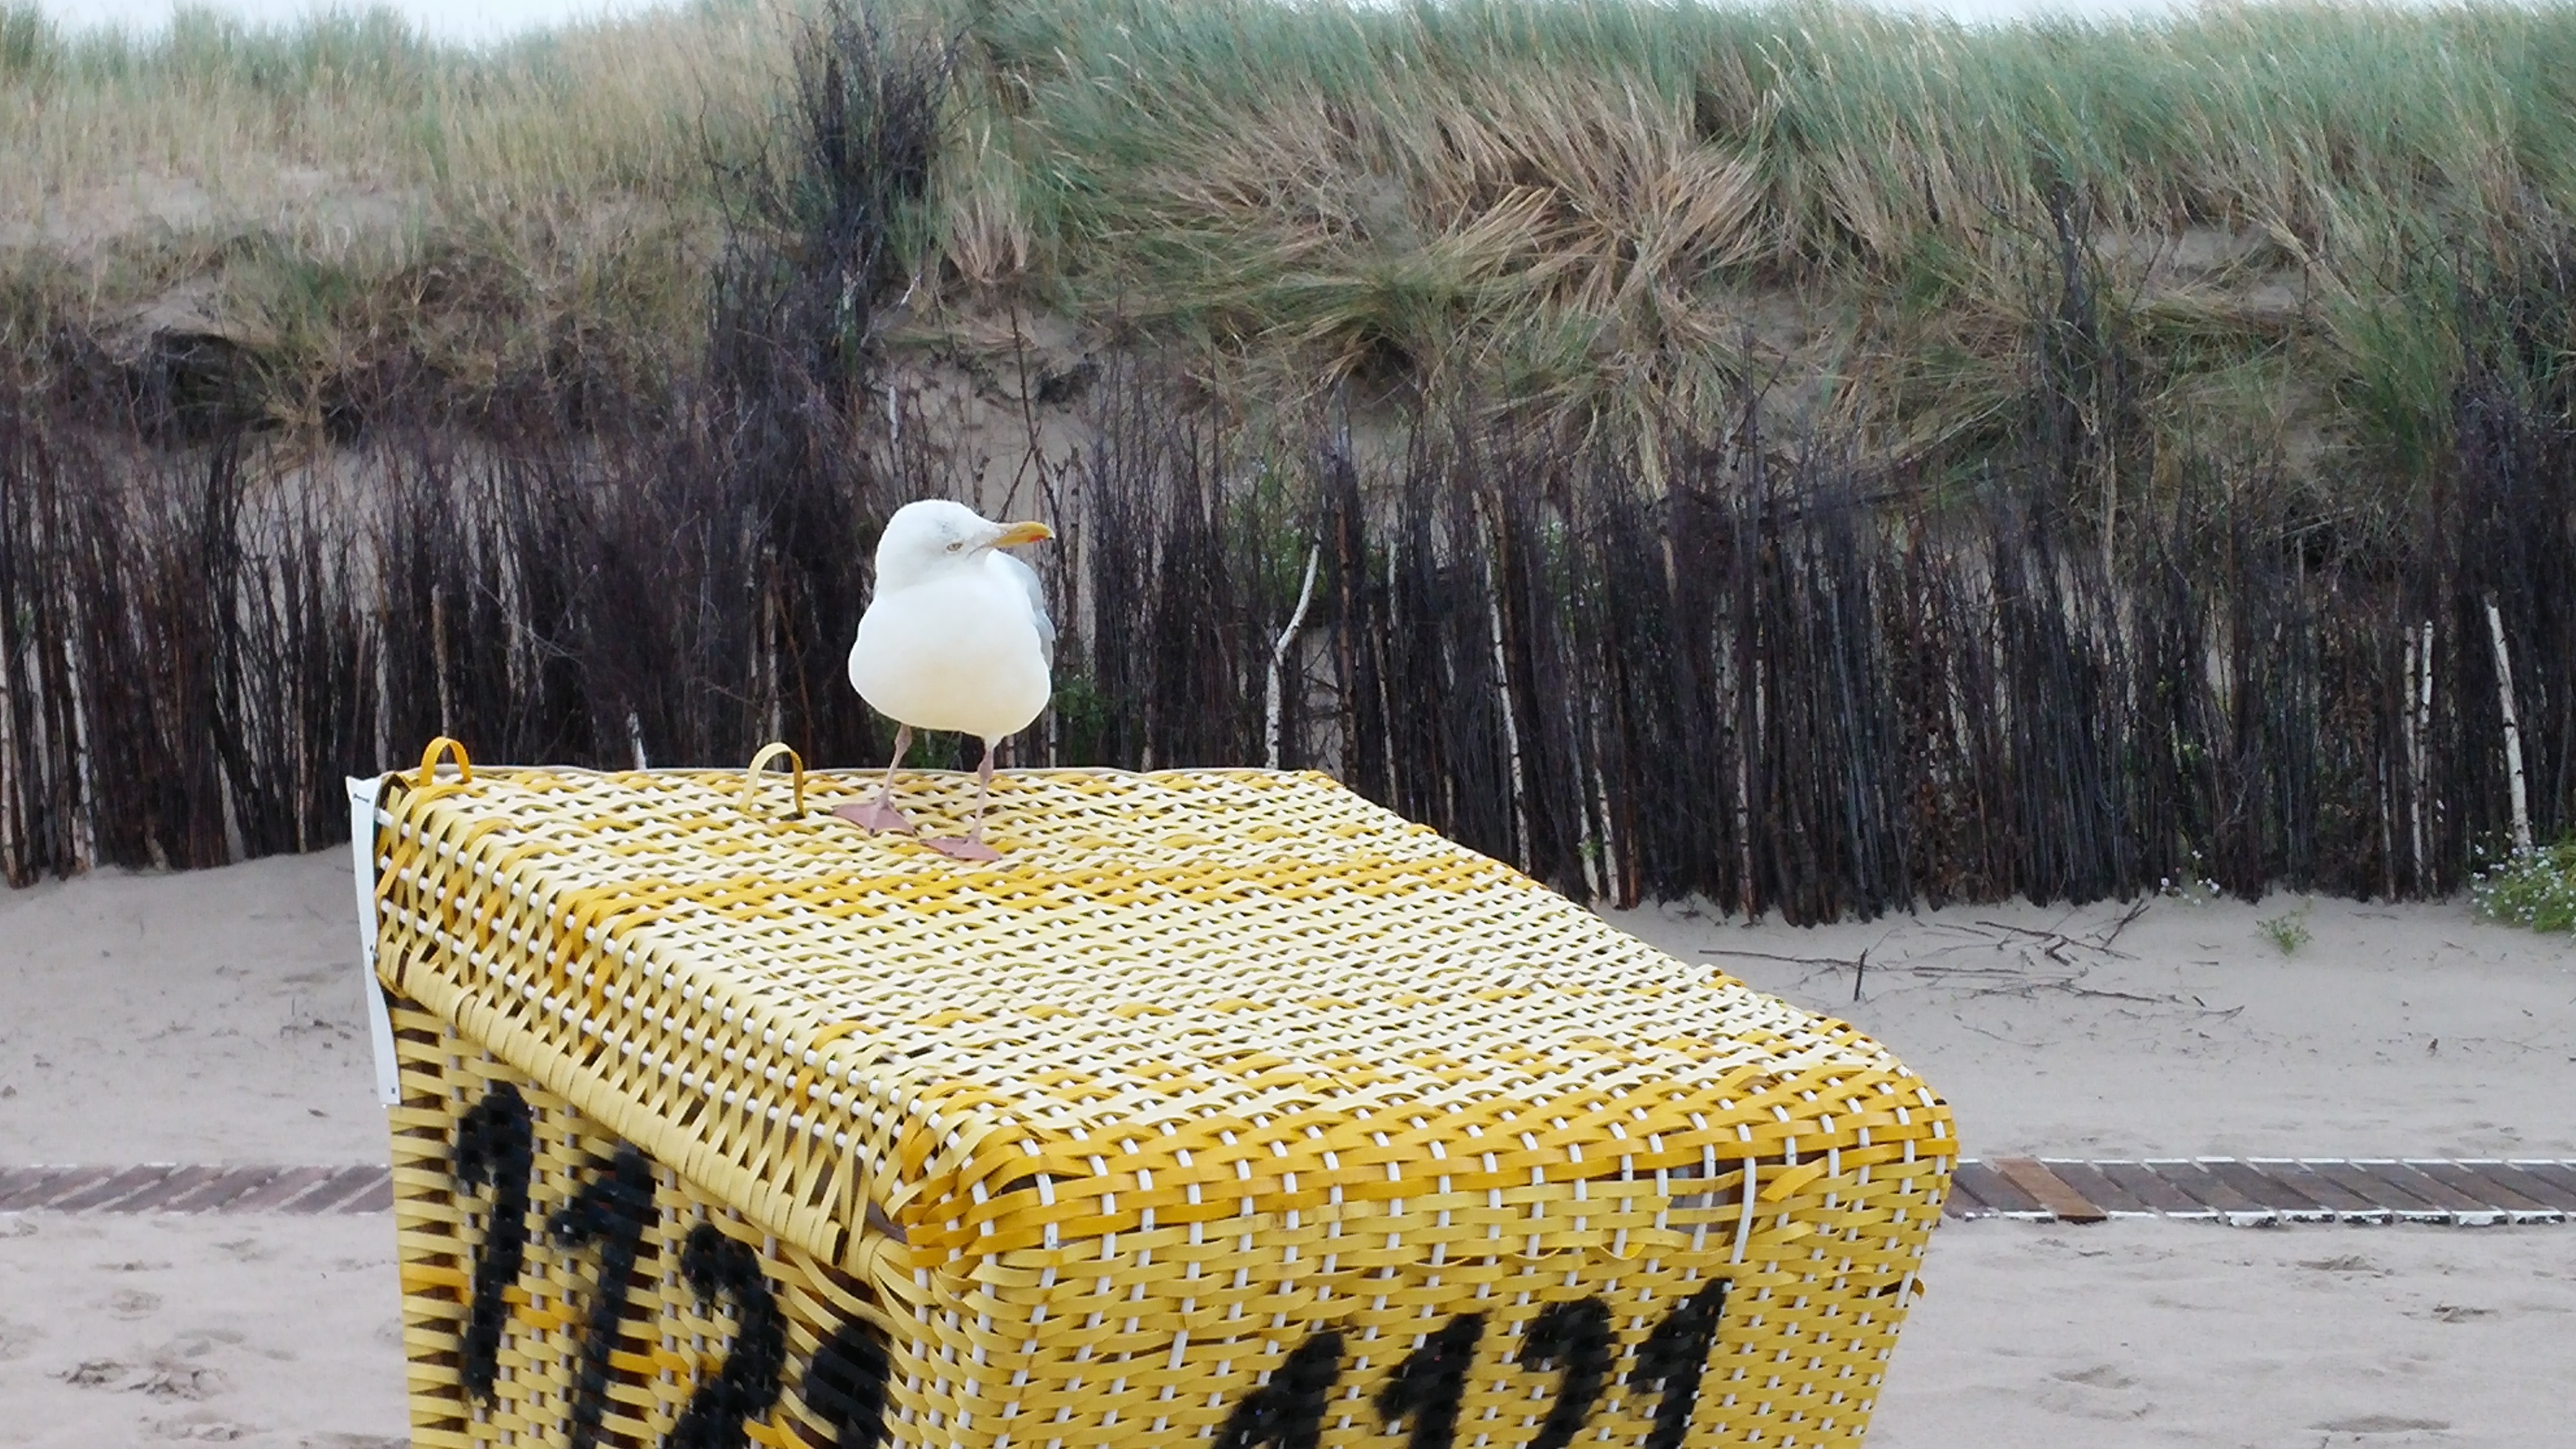
seagull, agriculture, north sea, beach chair